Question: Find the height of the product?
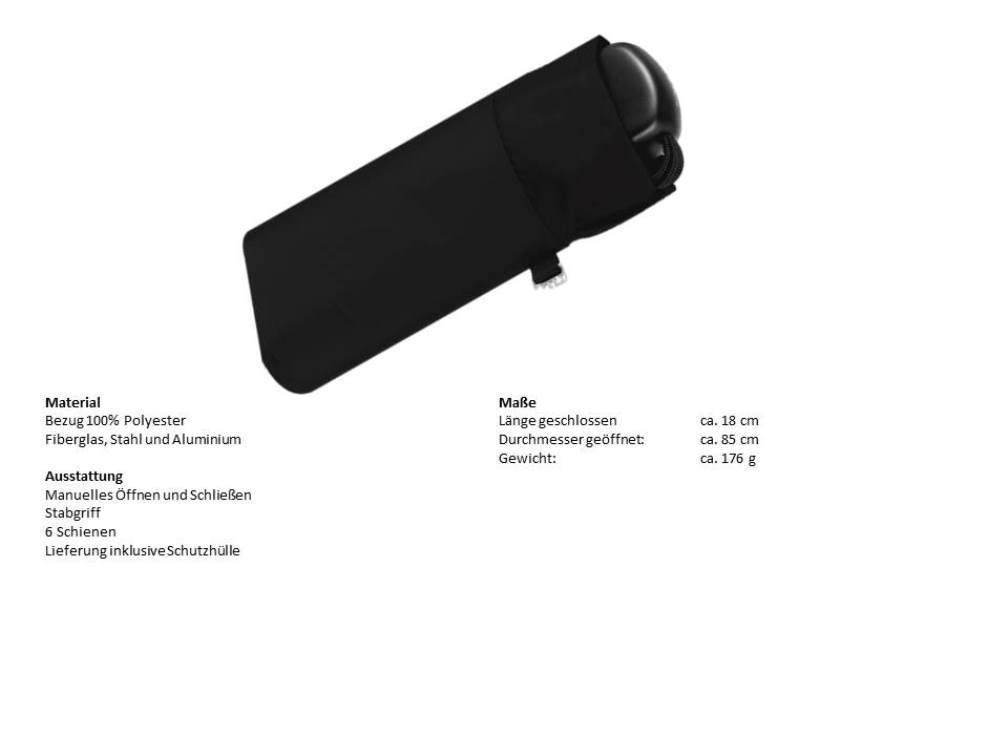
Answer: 85.0 centimetre